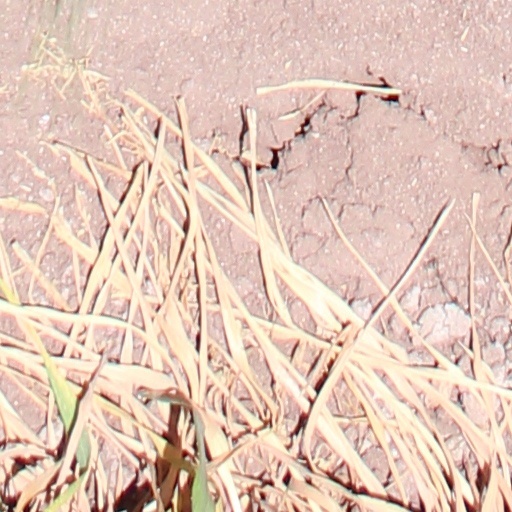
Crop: wheat